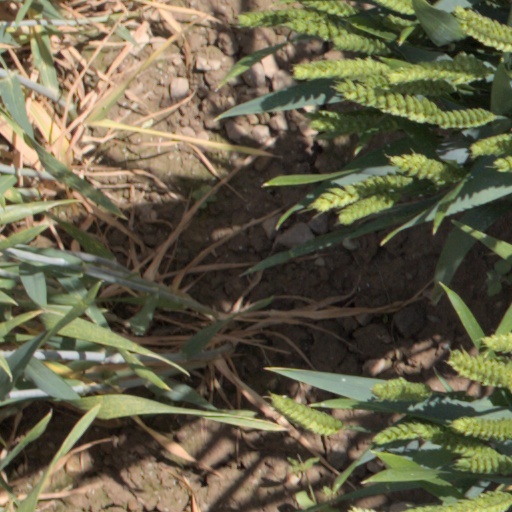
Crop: wheat